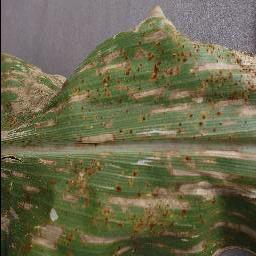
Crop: corn
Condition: (maize)_cercospora_spot_gray_spot